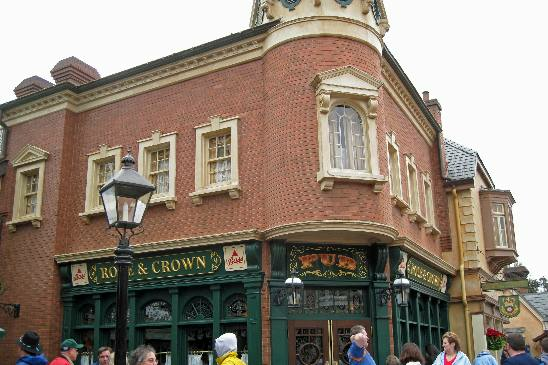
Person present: No